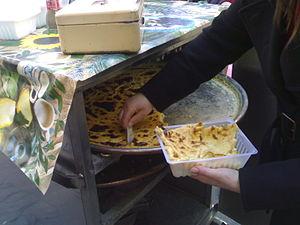
Toulon est une commune du Sud-Est de la France, chef-lieu du département du Var et siège de sa préfecture. Troisième ville de la région Provence-Alpes-Côte d'Azur derrière Marseille et Nice, elle abrite en outre le siège de la préfecture maritime de la Méditerranée. La commune est établie sur les bords de la mer Méditerranée, le long de la rade de Toulon. Ses habitants sont appelés les Toulonnais.
La farinata, dite aussi tarte de pois chiches est un gâteau d'origine italienne, à base de farine de pois chiche, d'eau, de sel et d'huile d'olive. Elle est cuite dans un four à bois et prend à la cuisson une couleur dorée.
Socca est le nom donné à une spécialité culinaire à base de farine de pois chiche, consommée à Menton, à Tanger, à Monaco et à Nice. De Vintimille jusqu'aux environs de La Spezia, elle porte le nom de farinata ; dans le sud du Piémont, elle porte le nom de belecàuda. Dans la région autour de Toulon et à Hyères, elle s'appelle la cade.